Peter Jeffrey (RAAF officer)

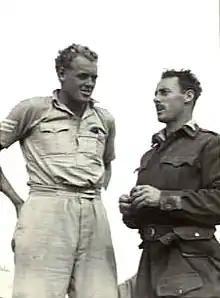
Two men talking, one in light-coloured military fatigues, the other in a dark-coloured battle jacket

As commanding officer of No. 3 Squadron, Jeffrey came up with innovative ways of improving morale in the face of harsh living conditions. On one occasion he arranged accommodation for his men near a beach, well away from the din of night-time bombing that was causing them to lose sleep on a regular basis. Another of his more "radical ideas" and lasting legacies was a combined mess for all pilots in the combat zone, whether commissioned or non-commissioned. The concept was initially frowned upon by Royal Air Force units, but when Air Vice Marshal "Mary" Coningham dined at the shared mess on 11 October 1941 and gave his approval, it took root across the entire Desert Air Force; leading ace Clive Caldwell later put the same idea into practice as commander of the RAAF's No. 1 (Fighter) Wing in Darwin, Northern Territory. One of No. 3 Squadron's flight sergeants recalled that Jeffrey made it a rule for new pilots to get to know their ground crew to increase their sense of comradeship, and also gave one of his senior warrant officers special responsibility for keeping track of the location of Allied airfields and petrol supplies to ensure that the unit was never short of fuel or places to land in an emergency.